Corvo Airport

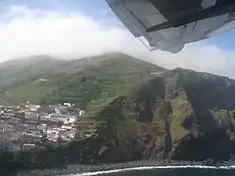
The wing of an old SATA Air Açores Dornier 228 (out of service since fleet modernization), after departure from Corvo Aerodrome

Opened on 12 January 2005, "SATA Gestão de Aeródromos" ("SATA Aerodrome Management") was established to operate the smaller airports on the islands of Pico, Graciosa, Corvo and São Jorge. The Regional Government of the Azores, after a public tender, provided SATA Aeródromos with the concession of public services for Corvo for a period of 10 years, in a contract signed on 1 July 2005.